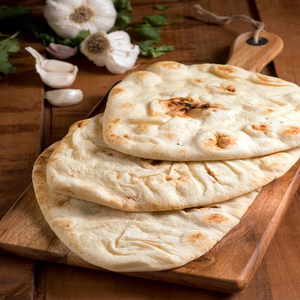
Dish: naan